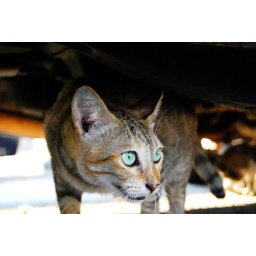
cat under car 1